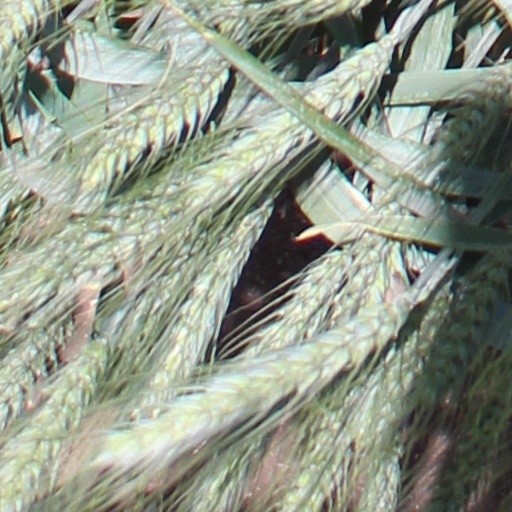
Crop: wheat